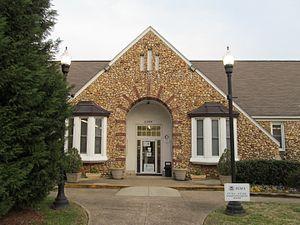
Center Point est une ville du comté de Jefferson, en Alabama, aux États-Unis.